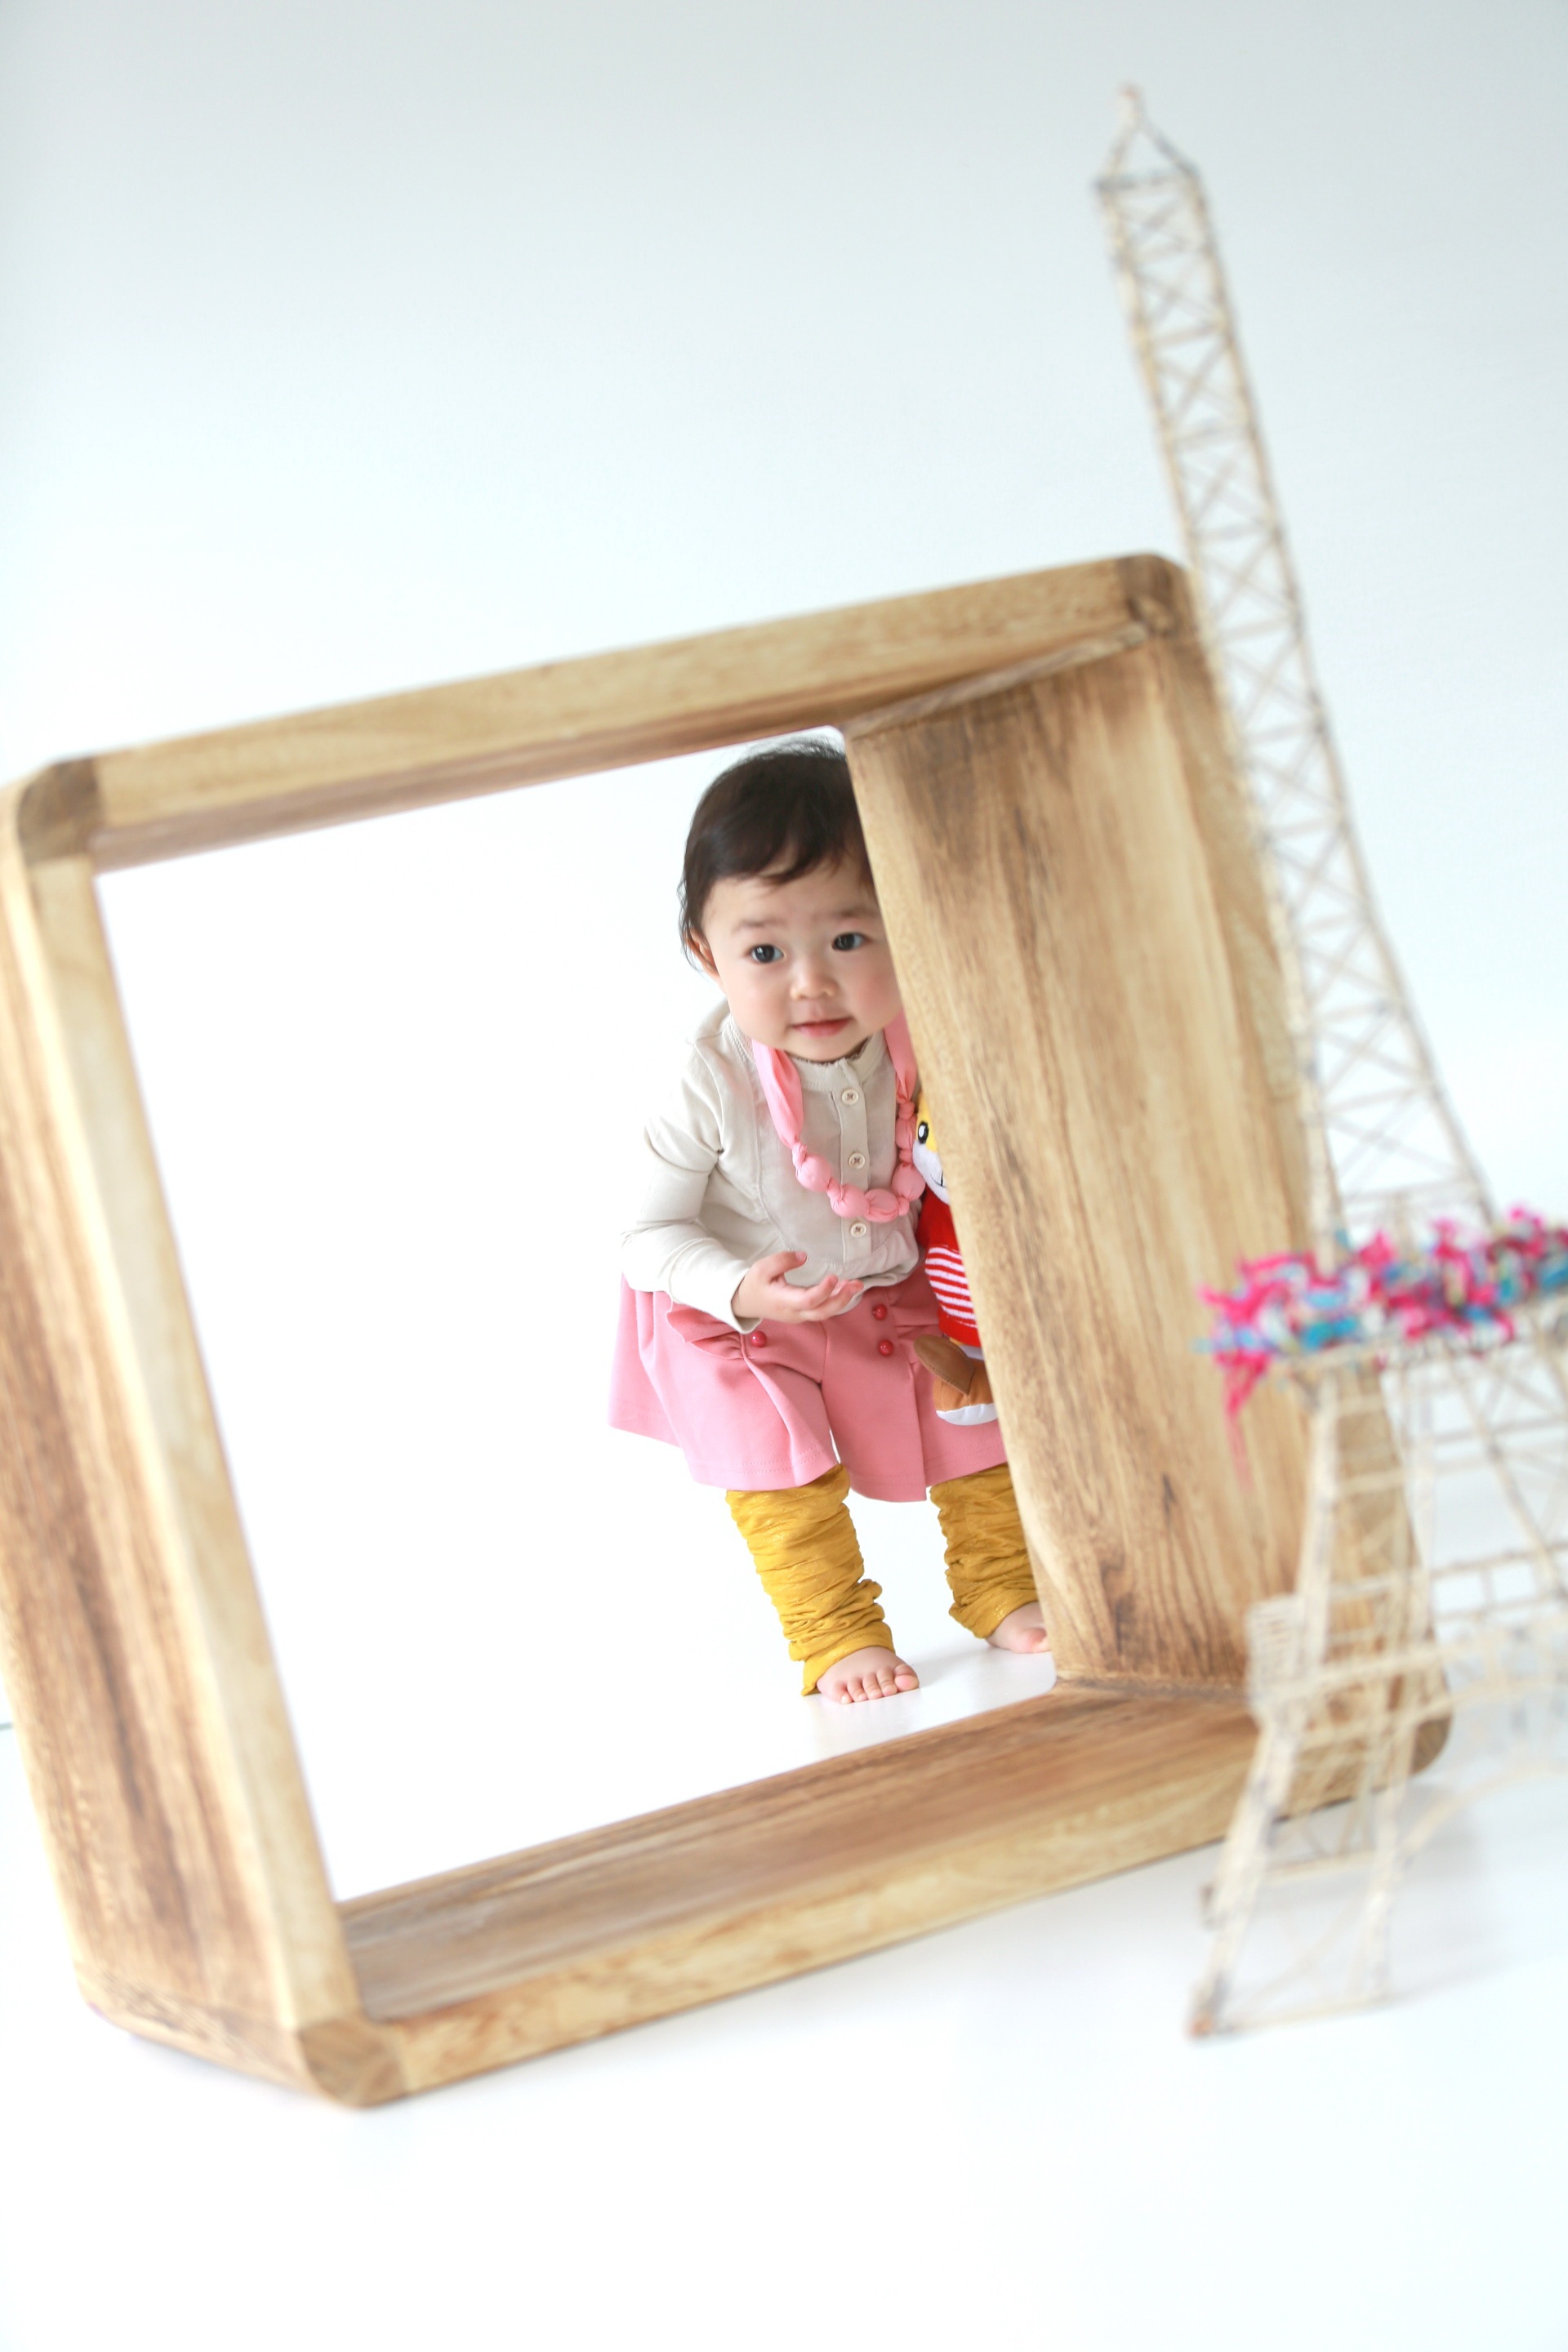
wood, photography, play, model, studio, child, fashion, furniture, baby, product, girls, picture frame, hiding, dress up